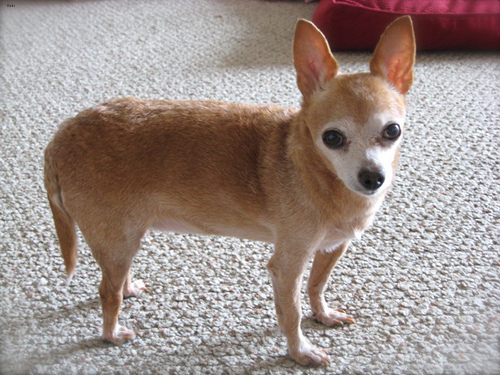
Animal: dog
Breed: chihuahua